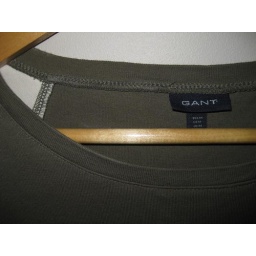
GANT Cotton street shirt in cotton, biege and olive green. Detail stitching.used 5 timesSize Medium30 sek; +shipping